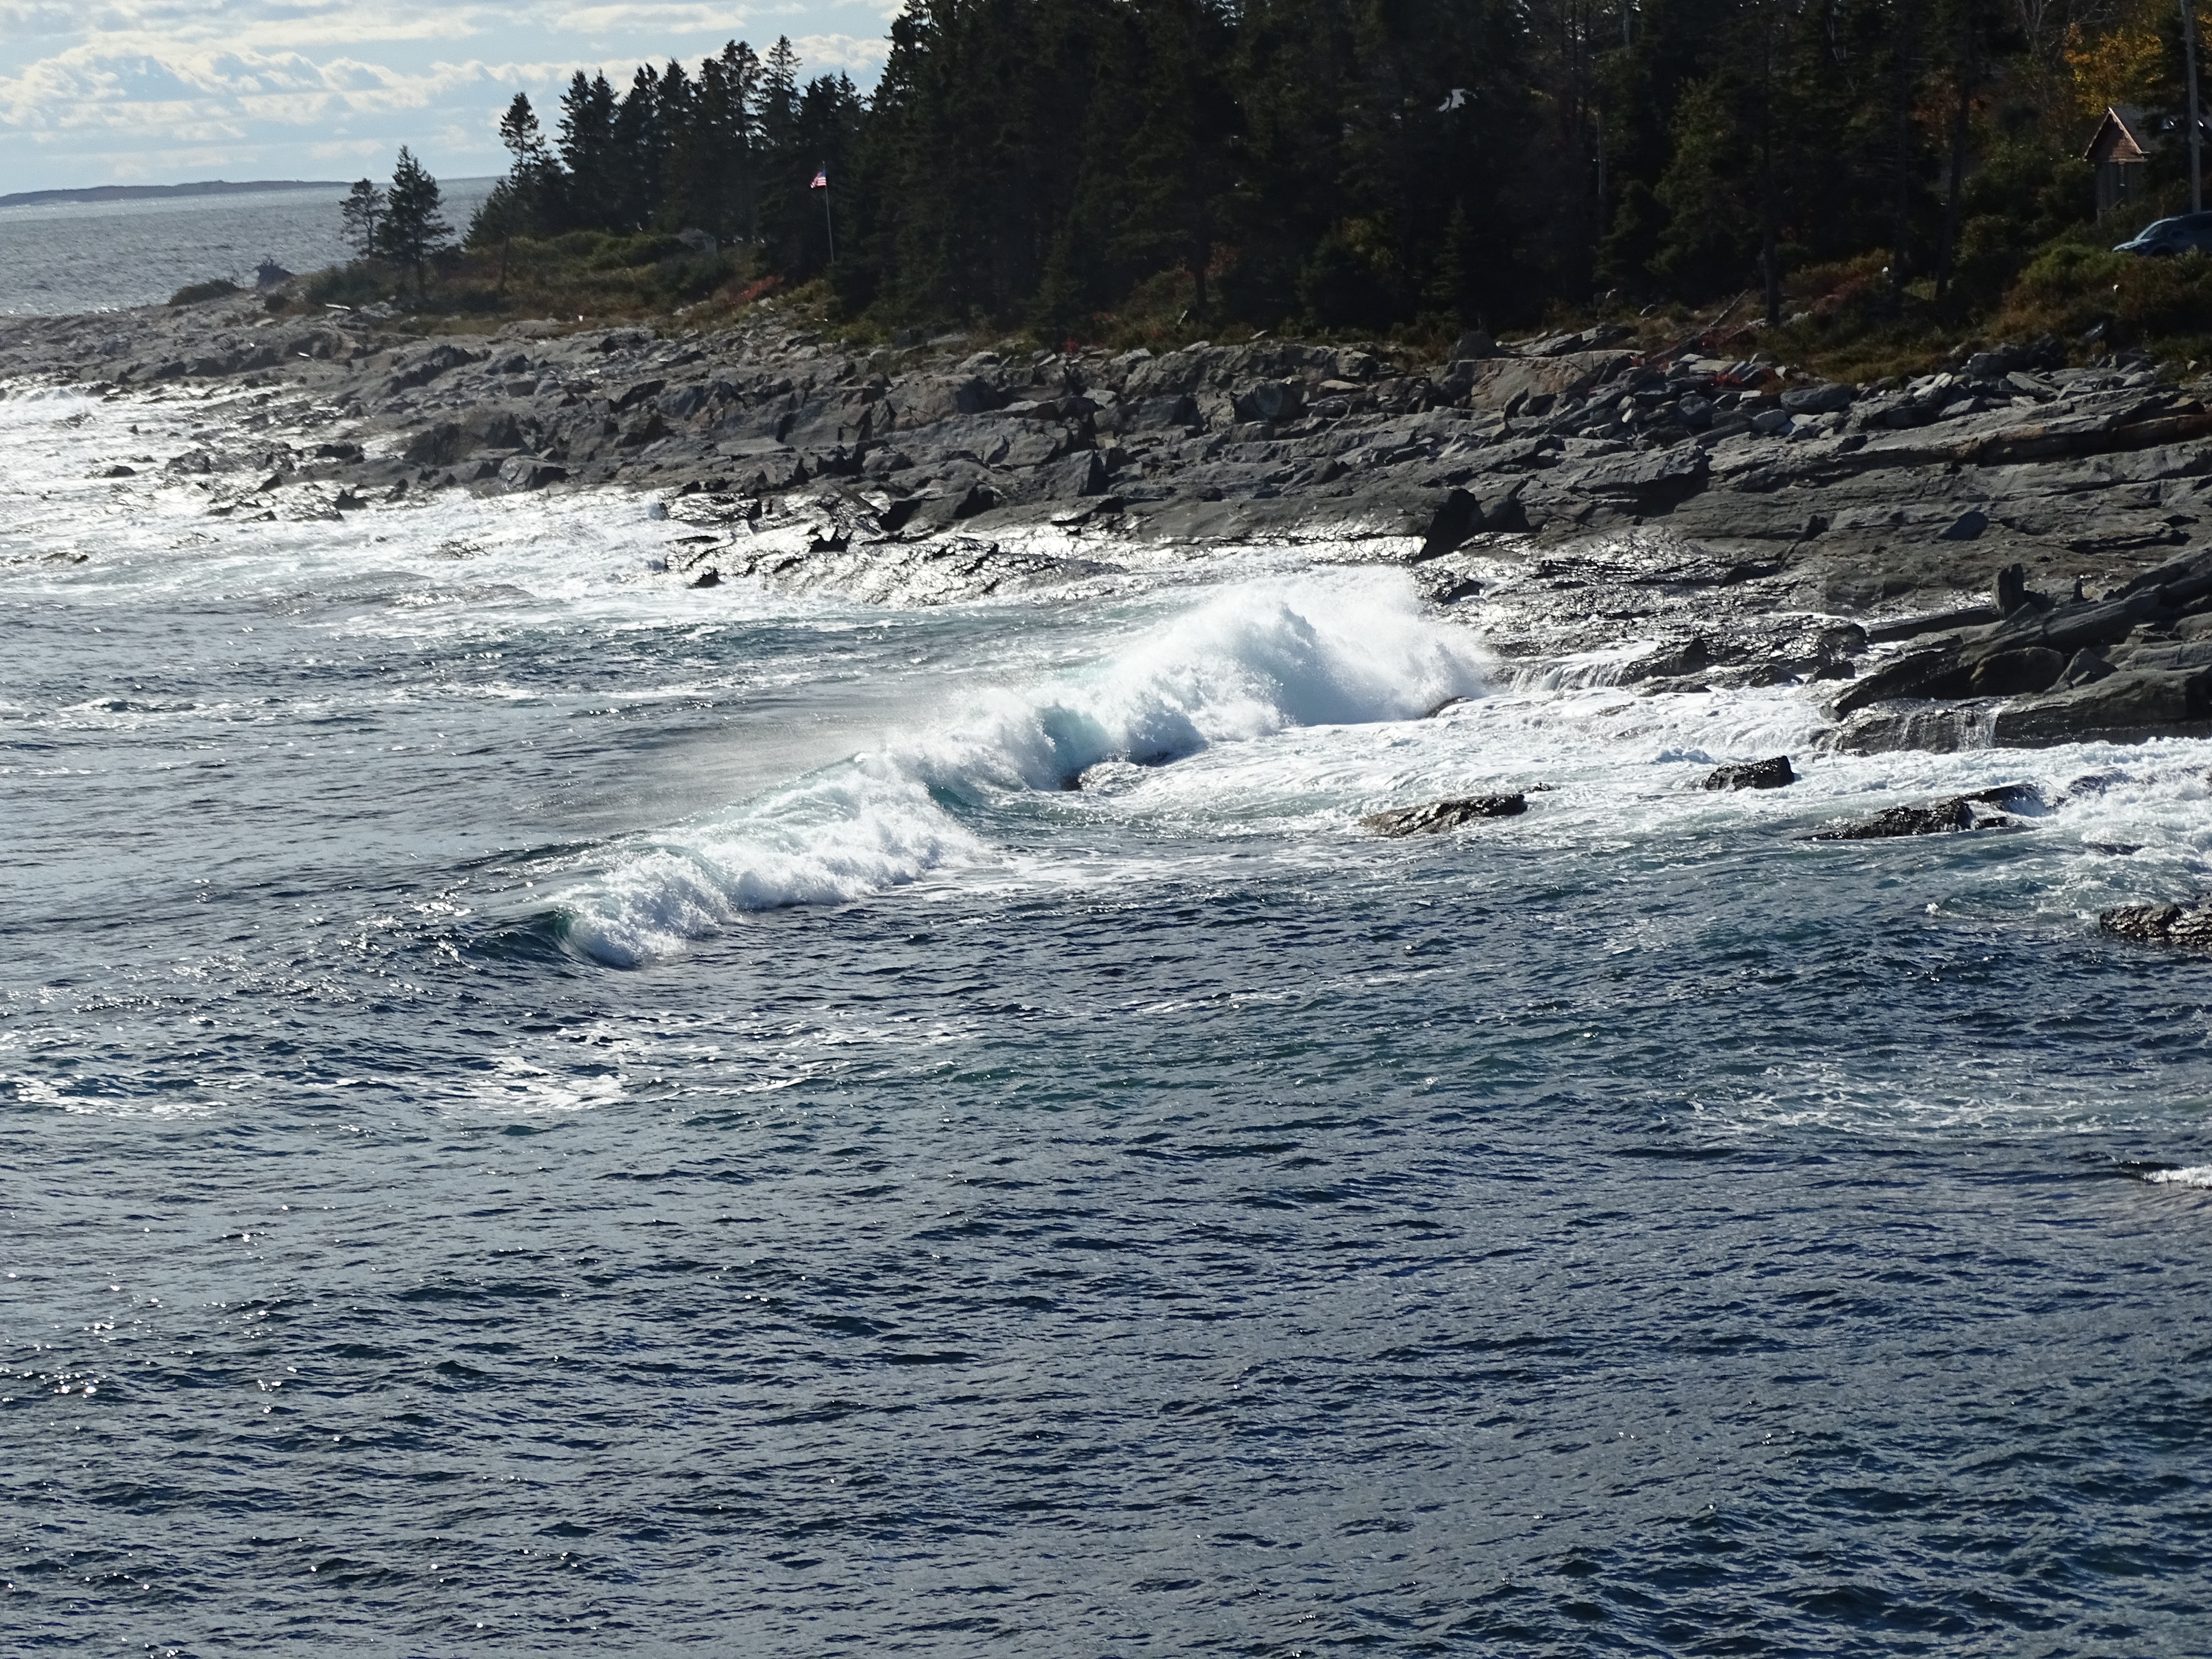
beach, sea, coast, water, ocean, shore, wave, rapid, body of water, maine, geological phenomenon, wind wave